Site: brandenburg
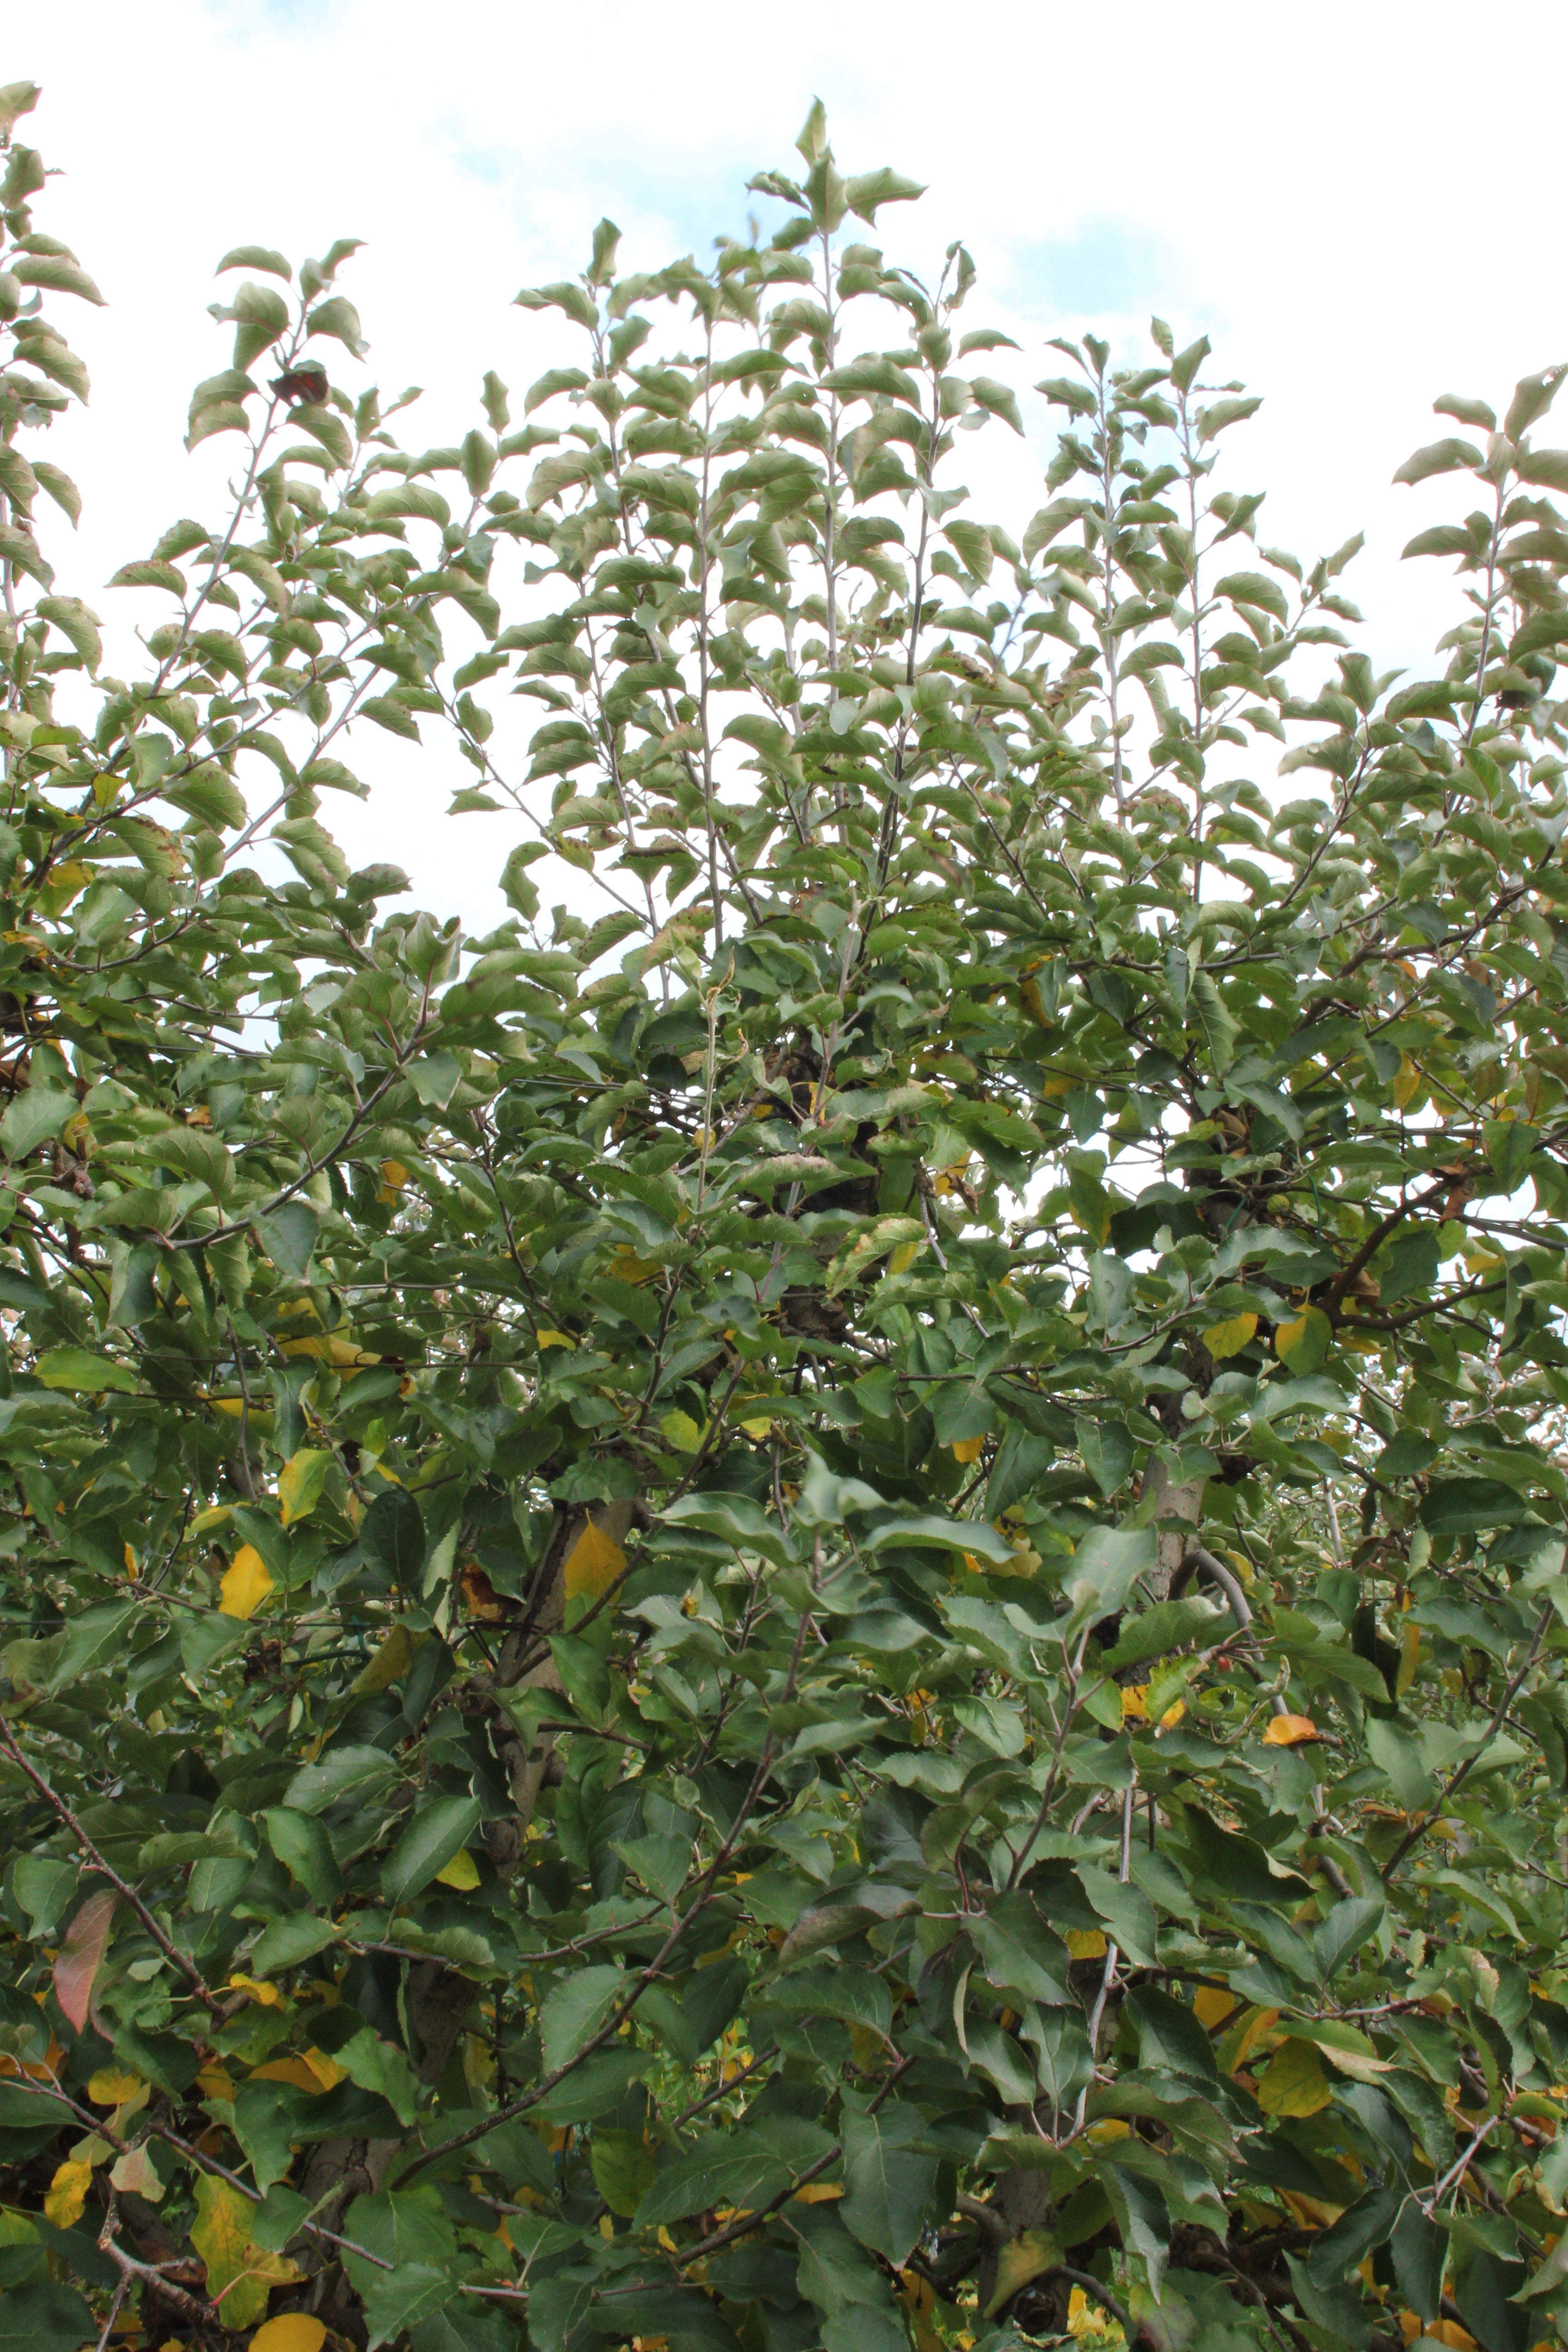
Growth stage (BBCH 91): Senescence, beginning of dormancy